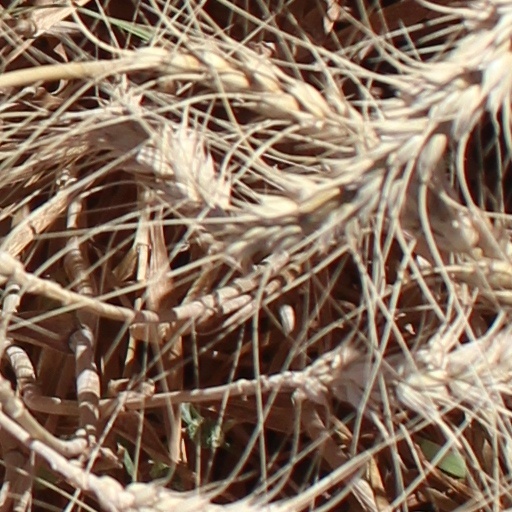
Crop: wheat